Paul Berger (physician)

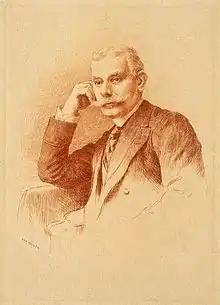

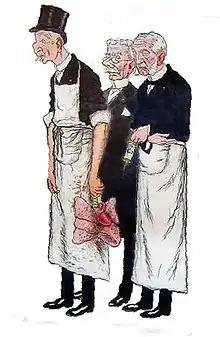

Paul Berger (6 January 1845 Beaucourt, Territoire de Belfort – 1908) was a French physician and surgeon who practised in Paris at the Hôpital Tenon and was Professor of Clinical Surgery and Pathology at the . He is noted for "Berger's operation", a method of interscapulothoracic amputation, and for improvements in hernia/intestinal suturing.